Andrew Linzey

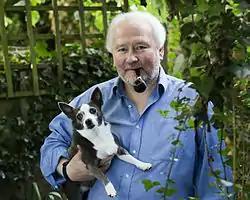

use both this parameter and |birth_date to display the person's date of birth, date of death, and age at death) -->